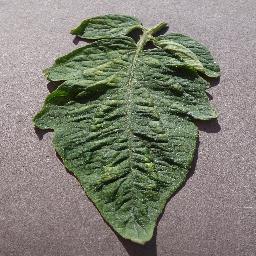
Label: Tomato___Spider_mites Two-spotted_spider_mite